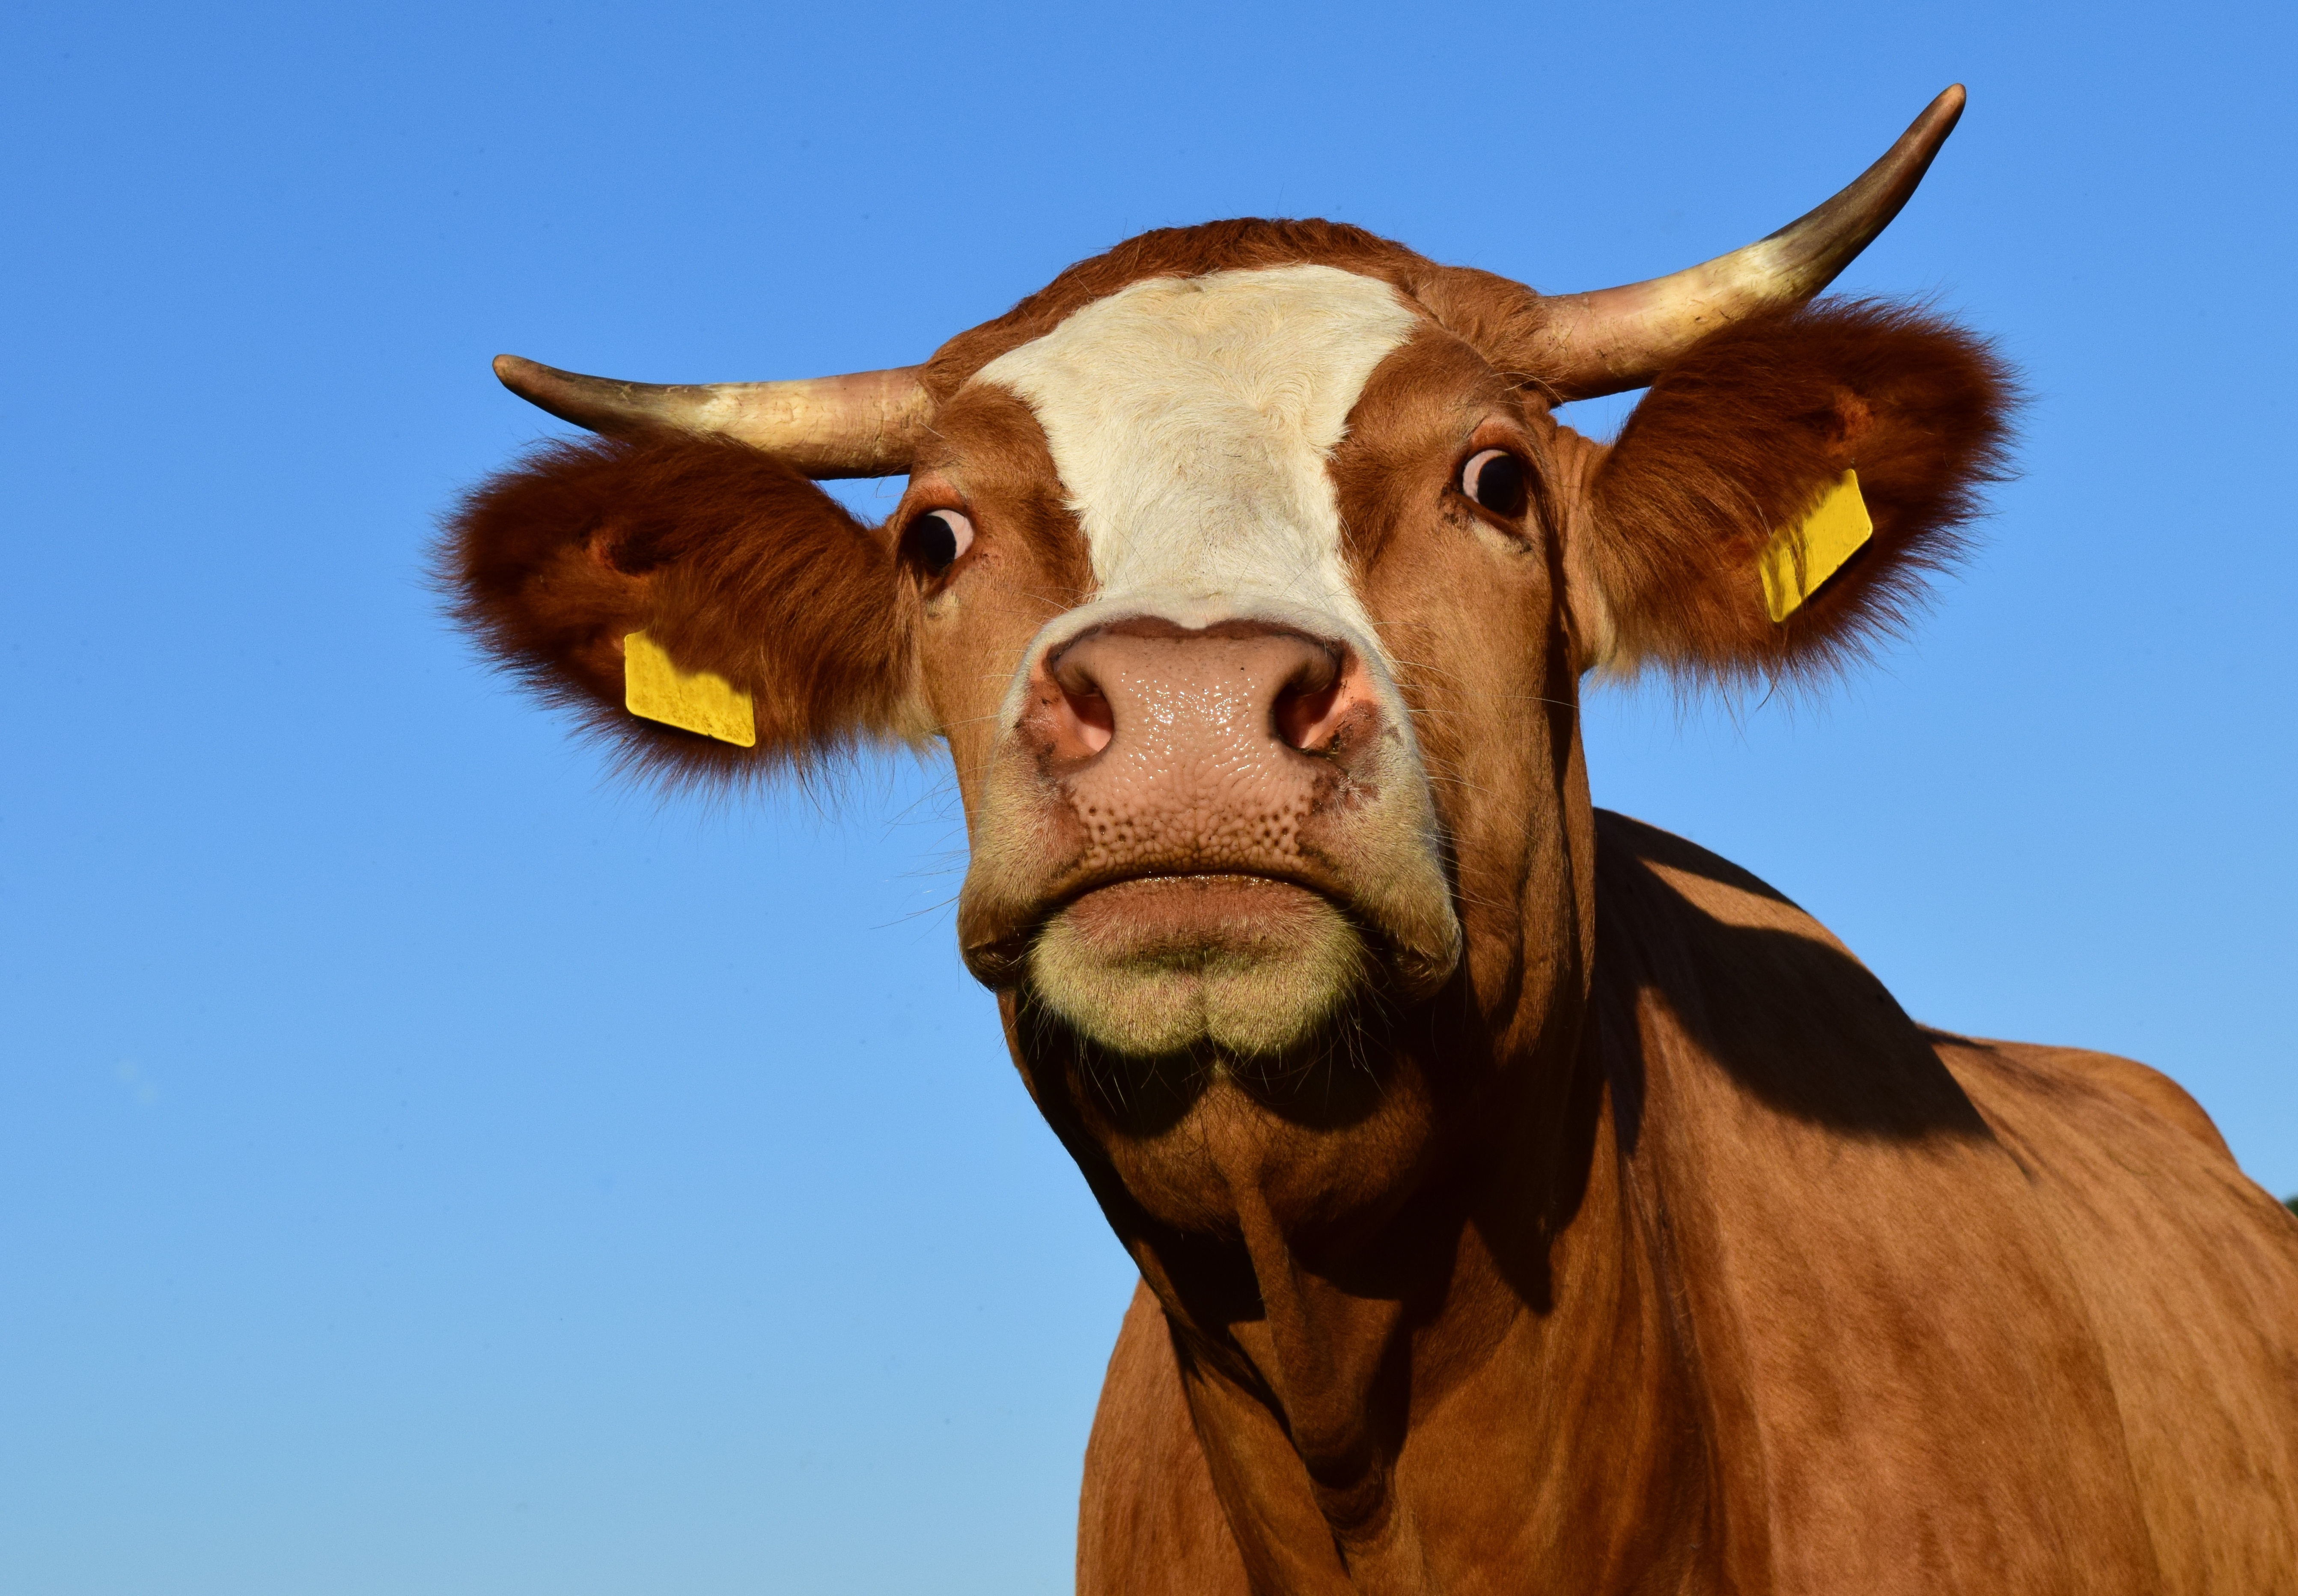
sky, view, animal, horn, cow, pasture, livestock, mammal, agriculture, beef, fauna, bull, head, mammals, vertebrate, creature, horns, free range, dairy cow, cattle like mammal, cow goat family, texas longhorn, cool viewpoint